Heavy metal genres

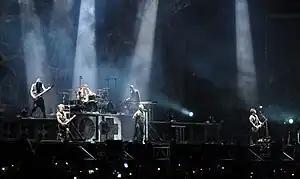
Industrial metal band Rammstein

Folk metal is a subgenre of heavy metal that developed in Europe during the 1990s. As the name suggests, the genre is a fusion of heavy metal with traditional folk music. This includes the widespread use of folk instruments and, to a lesser extent, traditional singing styles (for example, Dutch band Heidevolk, Danish band Sylvatica and Spanish band Stone of Erech).